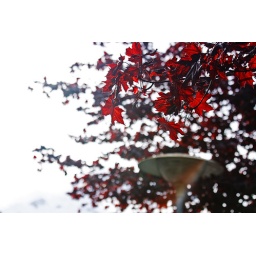
Red leaves hanging on many trees in Interlaken, Switzerland. It's Spring time and such leaves and flowers are very common.